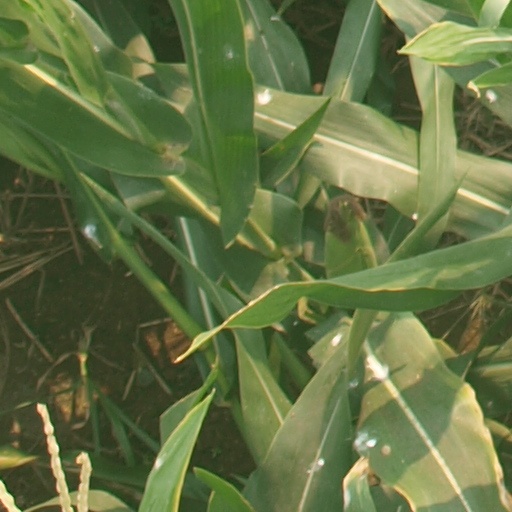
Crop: maize; corn